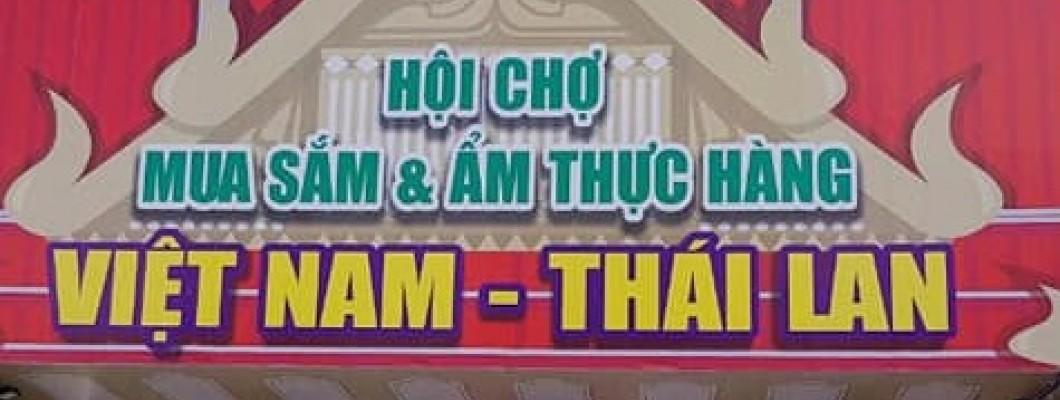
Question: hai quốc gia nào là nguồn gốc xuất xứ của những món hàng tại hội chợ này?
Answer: việt nam và thái lan